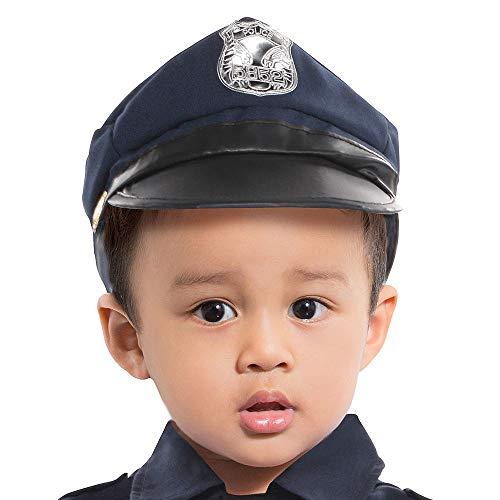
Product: Amscan Cop Recruit Infants Costume
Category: Clothing, Shoes & Jewelry | Costumes & Accessories | Kids & Baby | Baby | Baby Boys
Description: Great Condition.
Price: $17.99 - $39.99